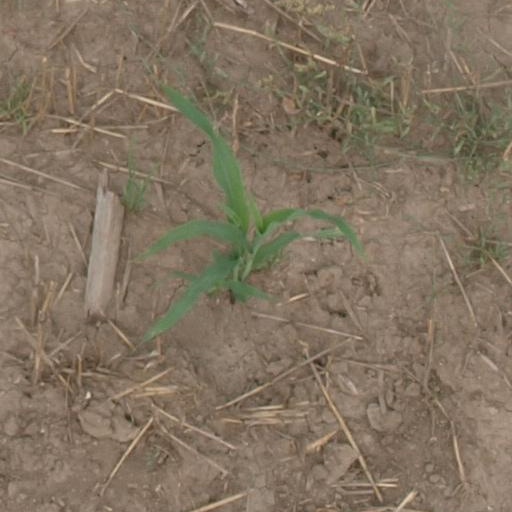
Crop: maize; corn